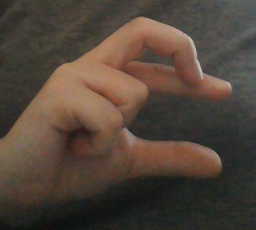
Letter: thal